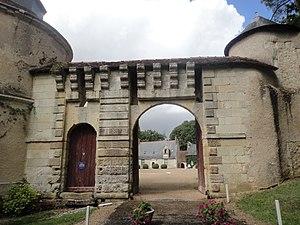
L'entrée du château de la Vallière à Reugny
Le château de La Vallière est un château des XVIᵉ et XVIIᵉ siècles inscrit au titre des monuments historiques depuis 1977.